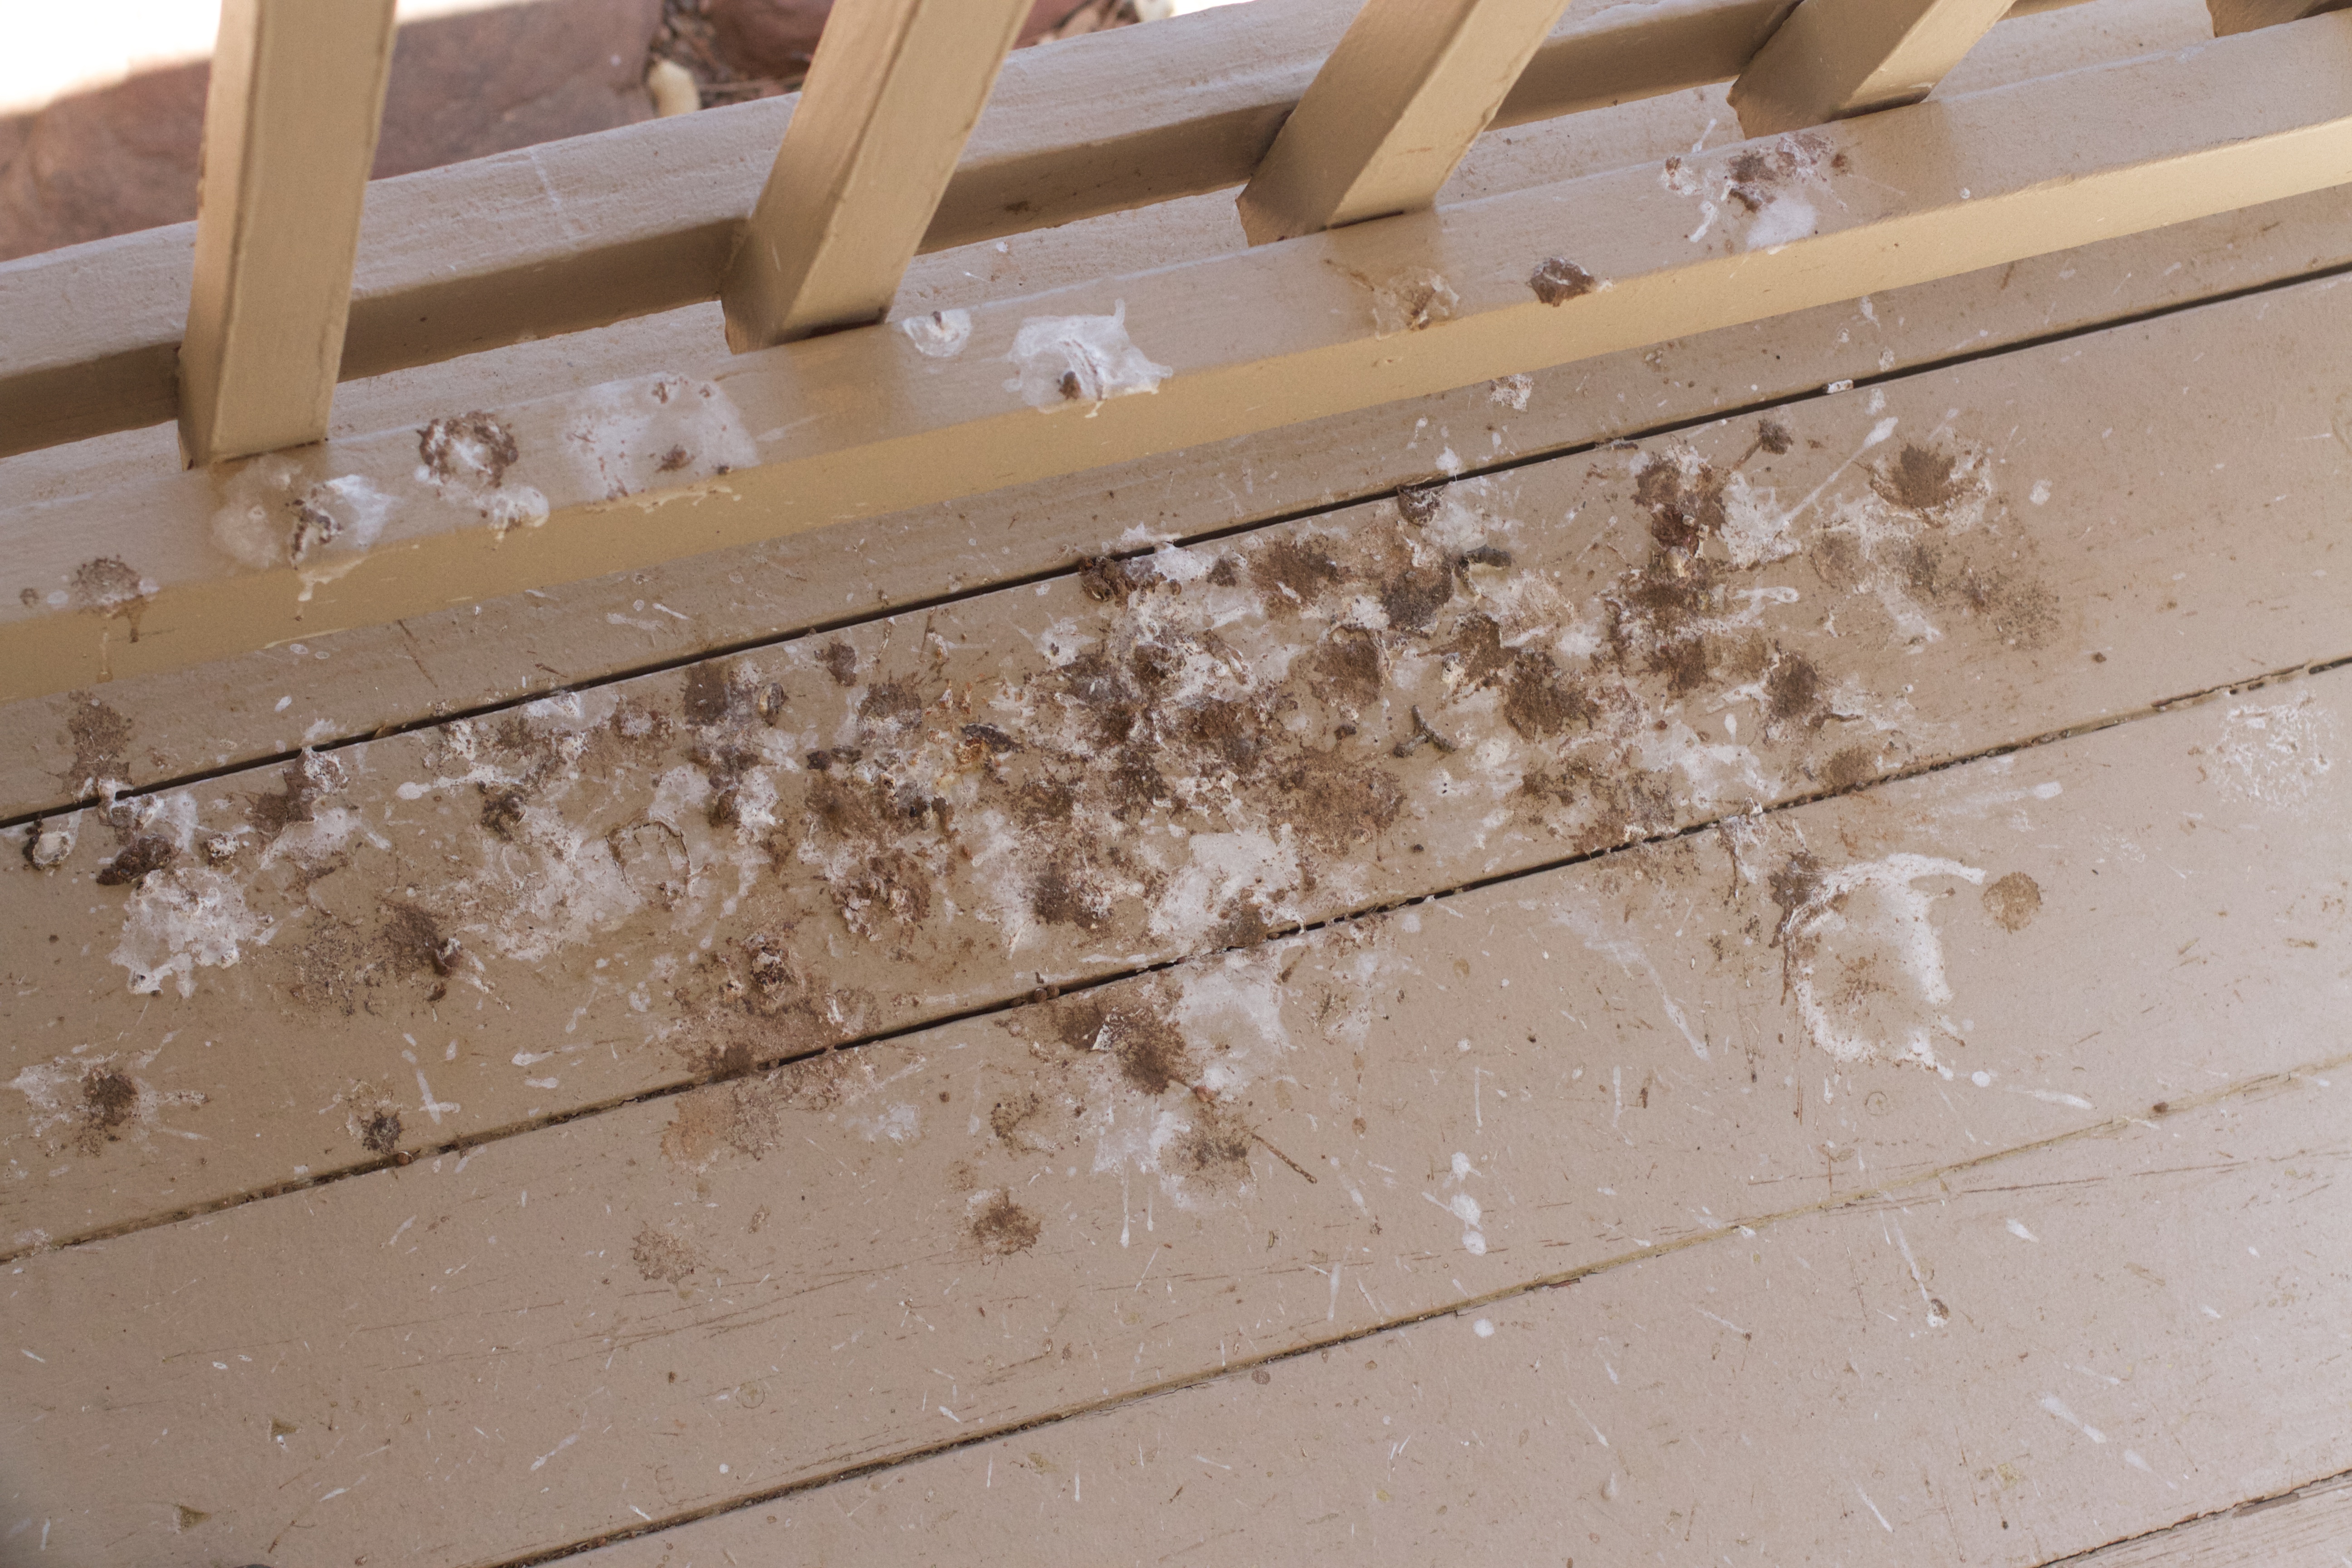
wood, floor, wall, beam, ceiling, tile, furniture, material, fungus, mold, molding, flooring, baluster